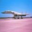
Label: airplane